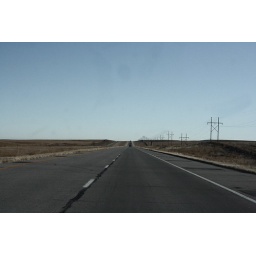
A stretch of road in eastern Colorado through my dirty windshield.